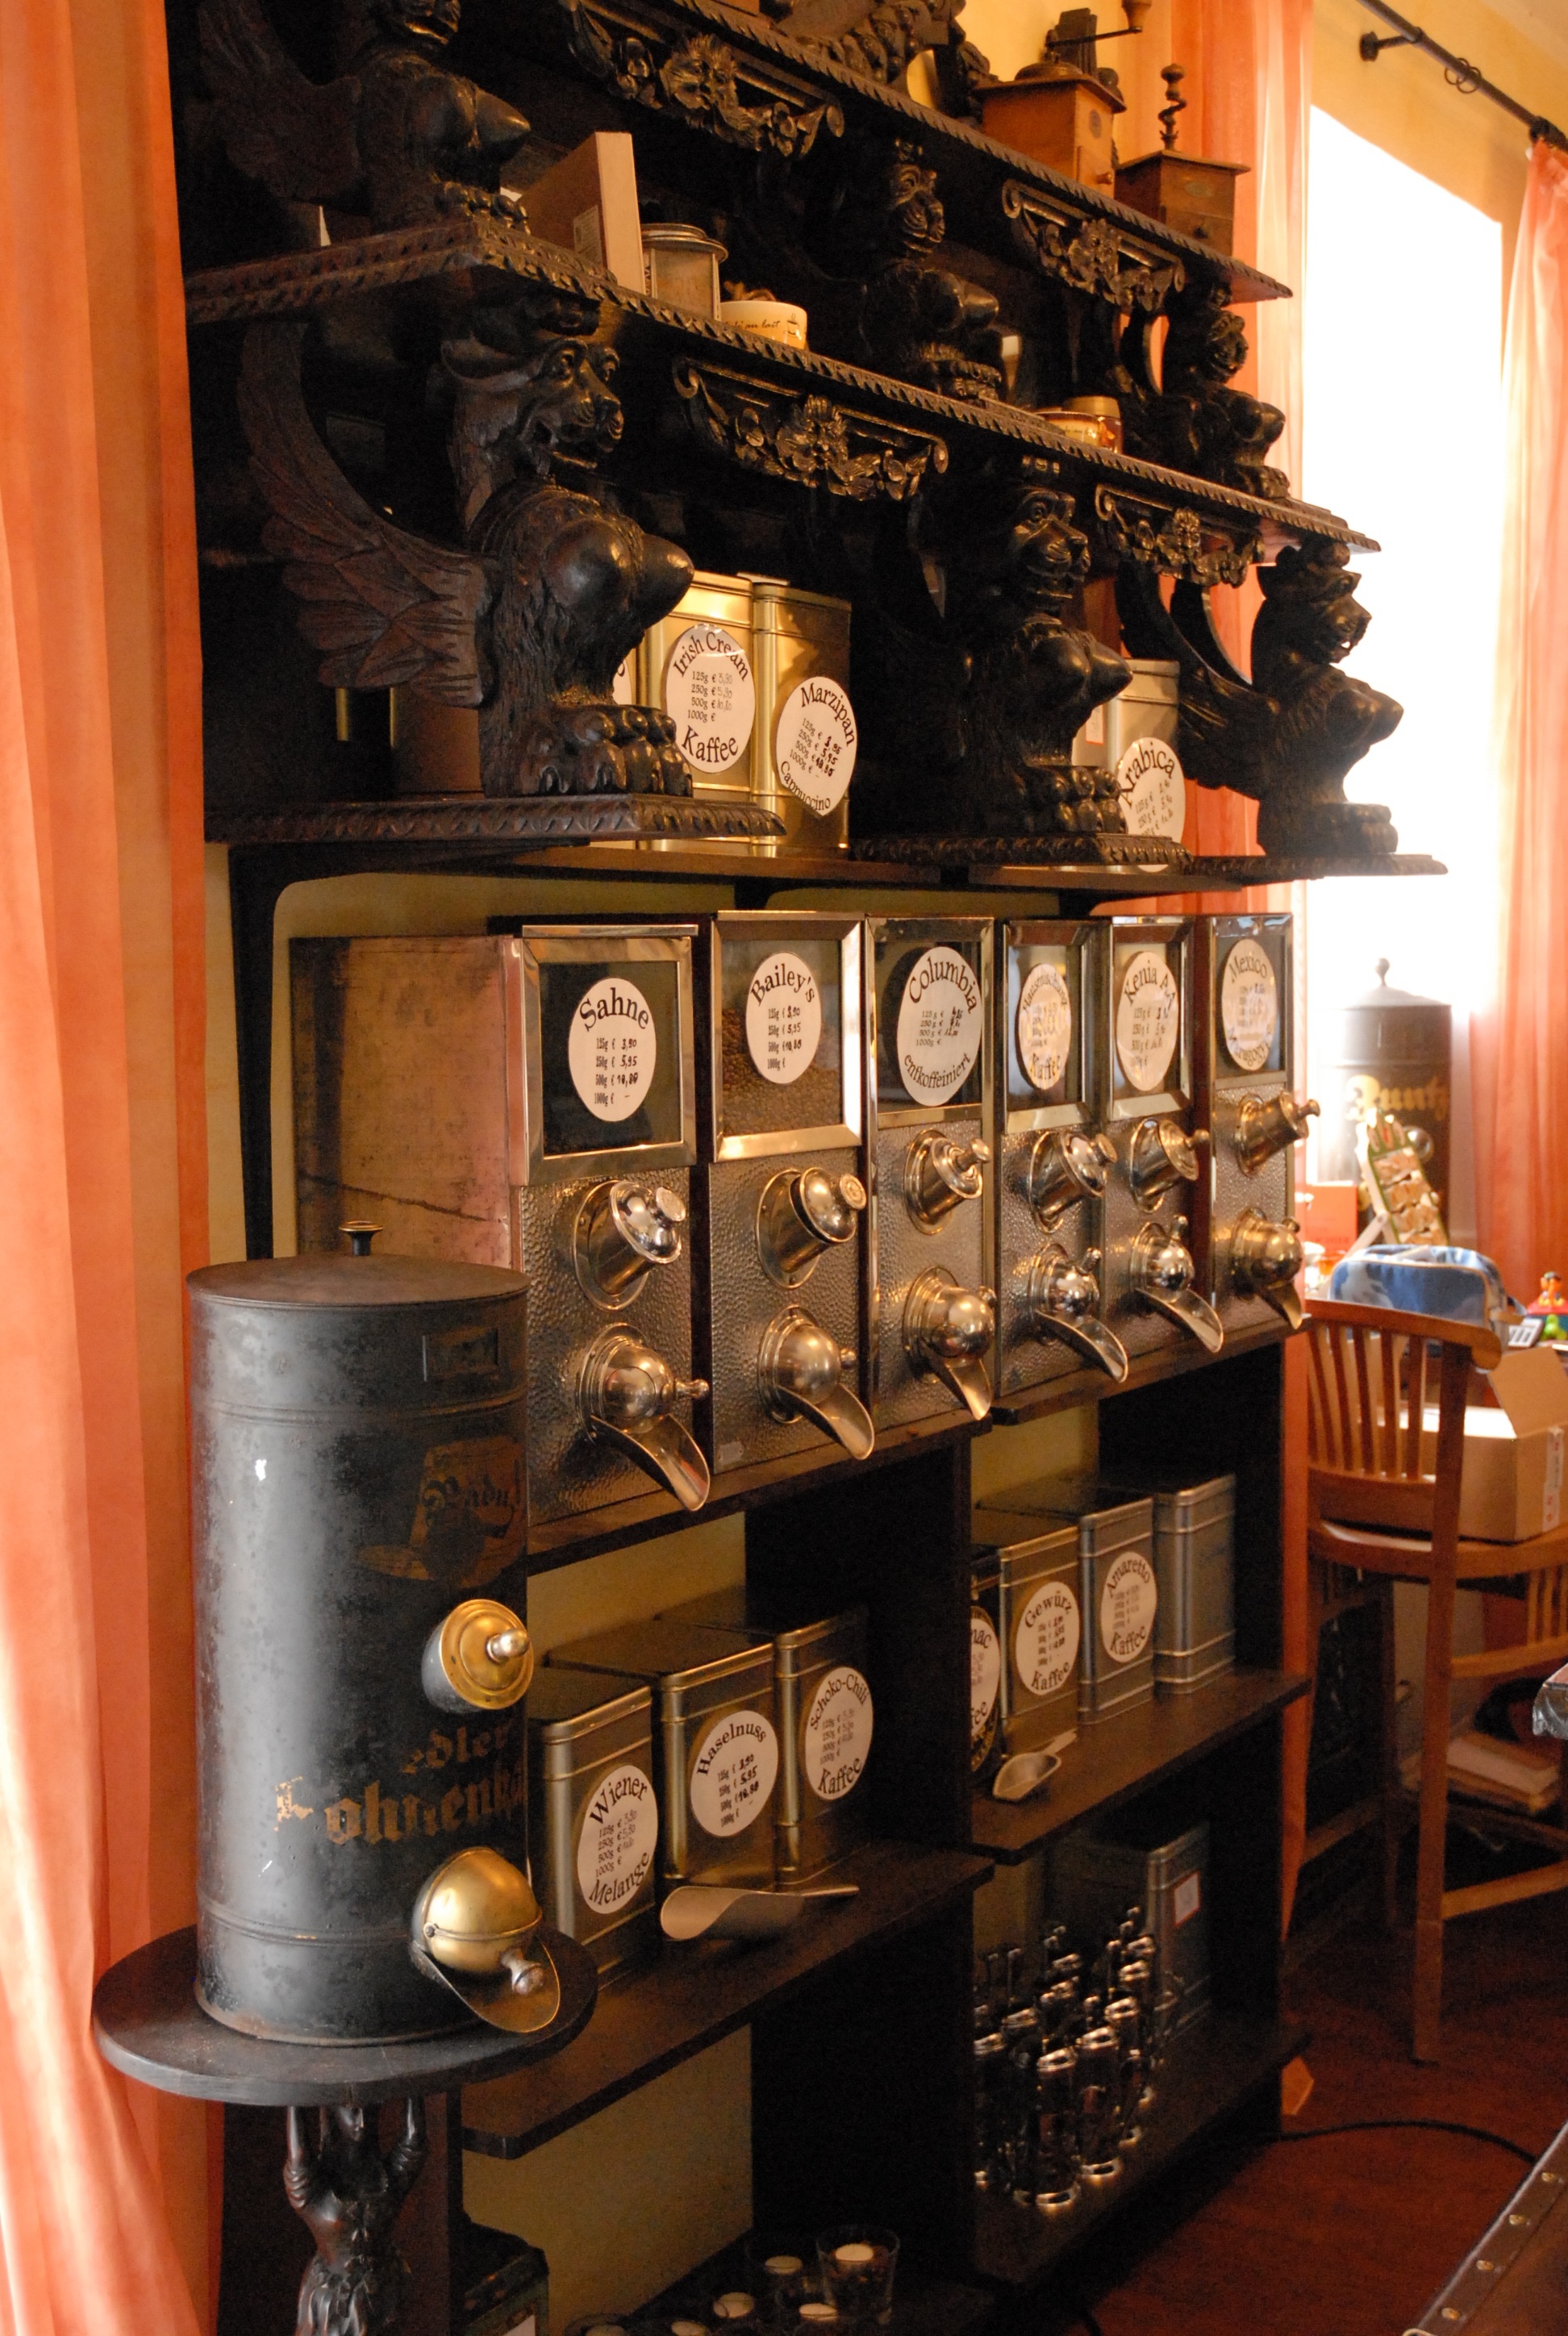
cafe, wood, antique, old, monument, furniture, interior design, tourist attraction, historically, man made object, zons, dormagen